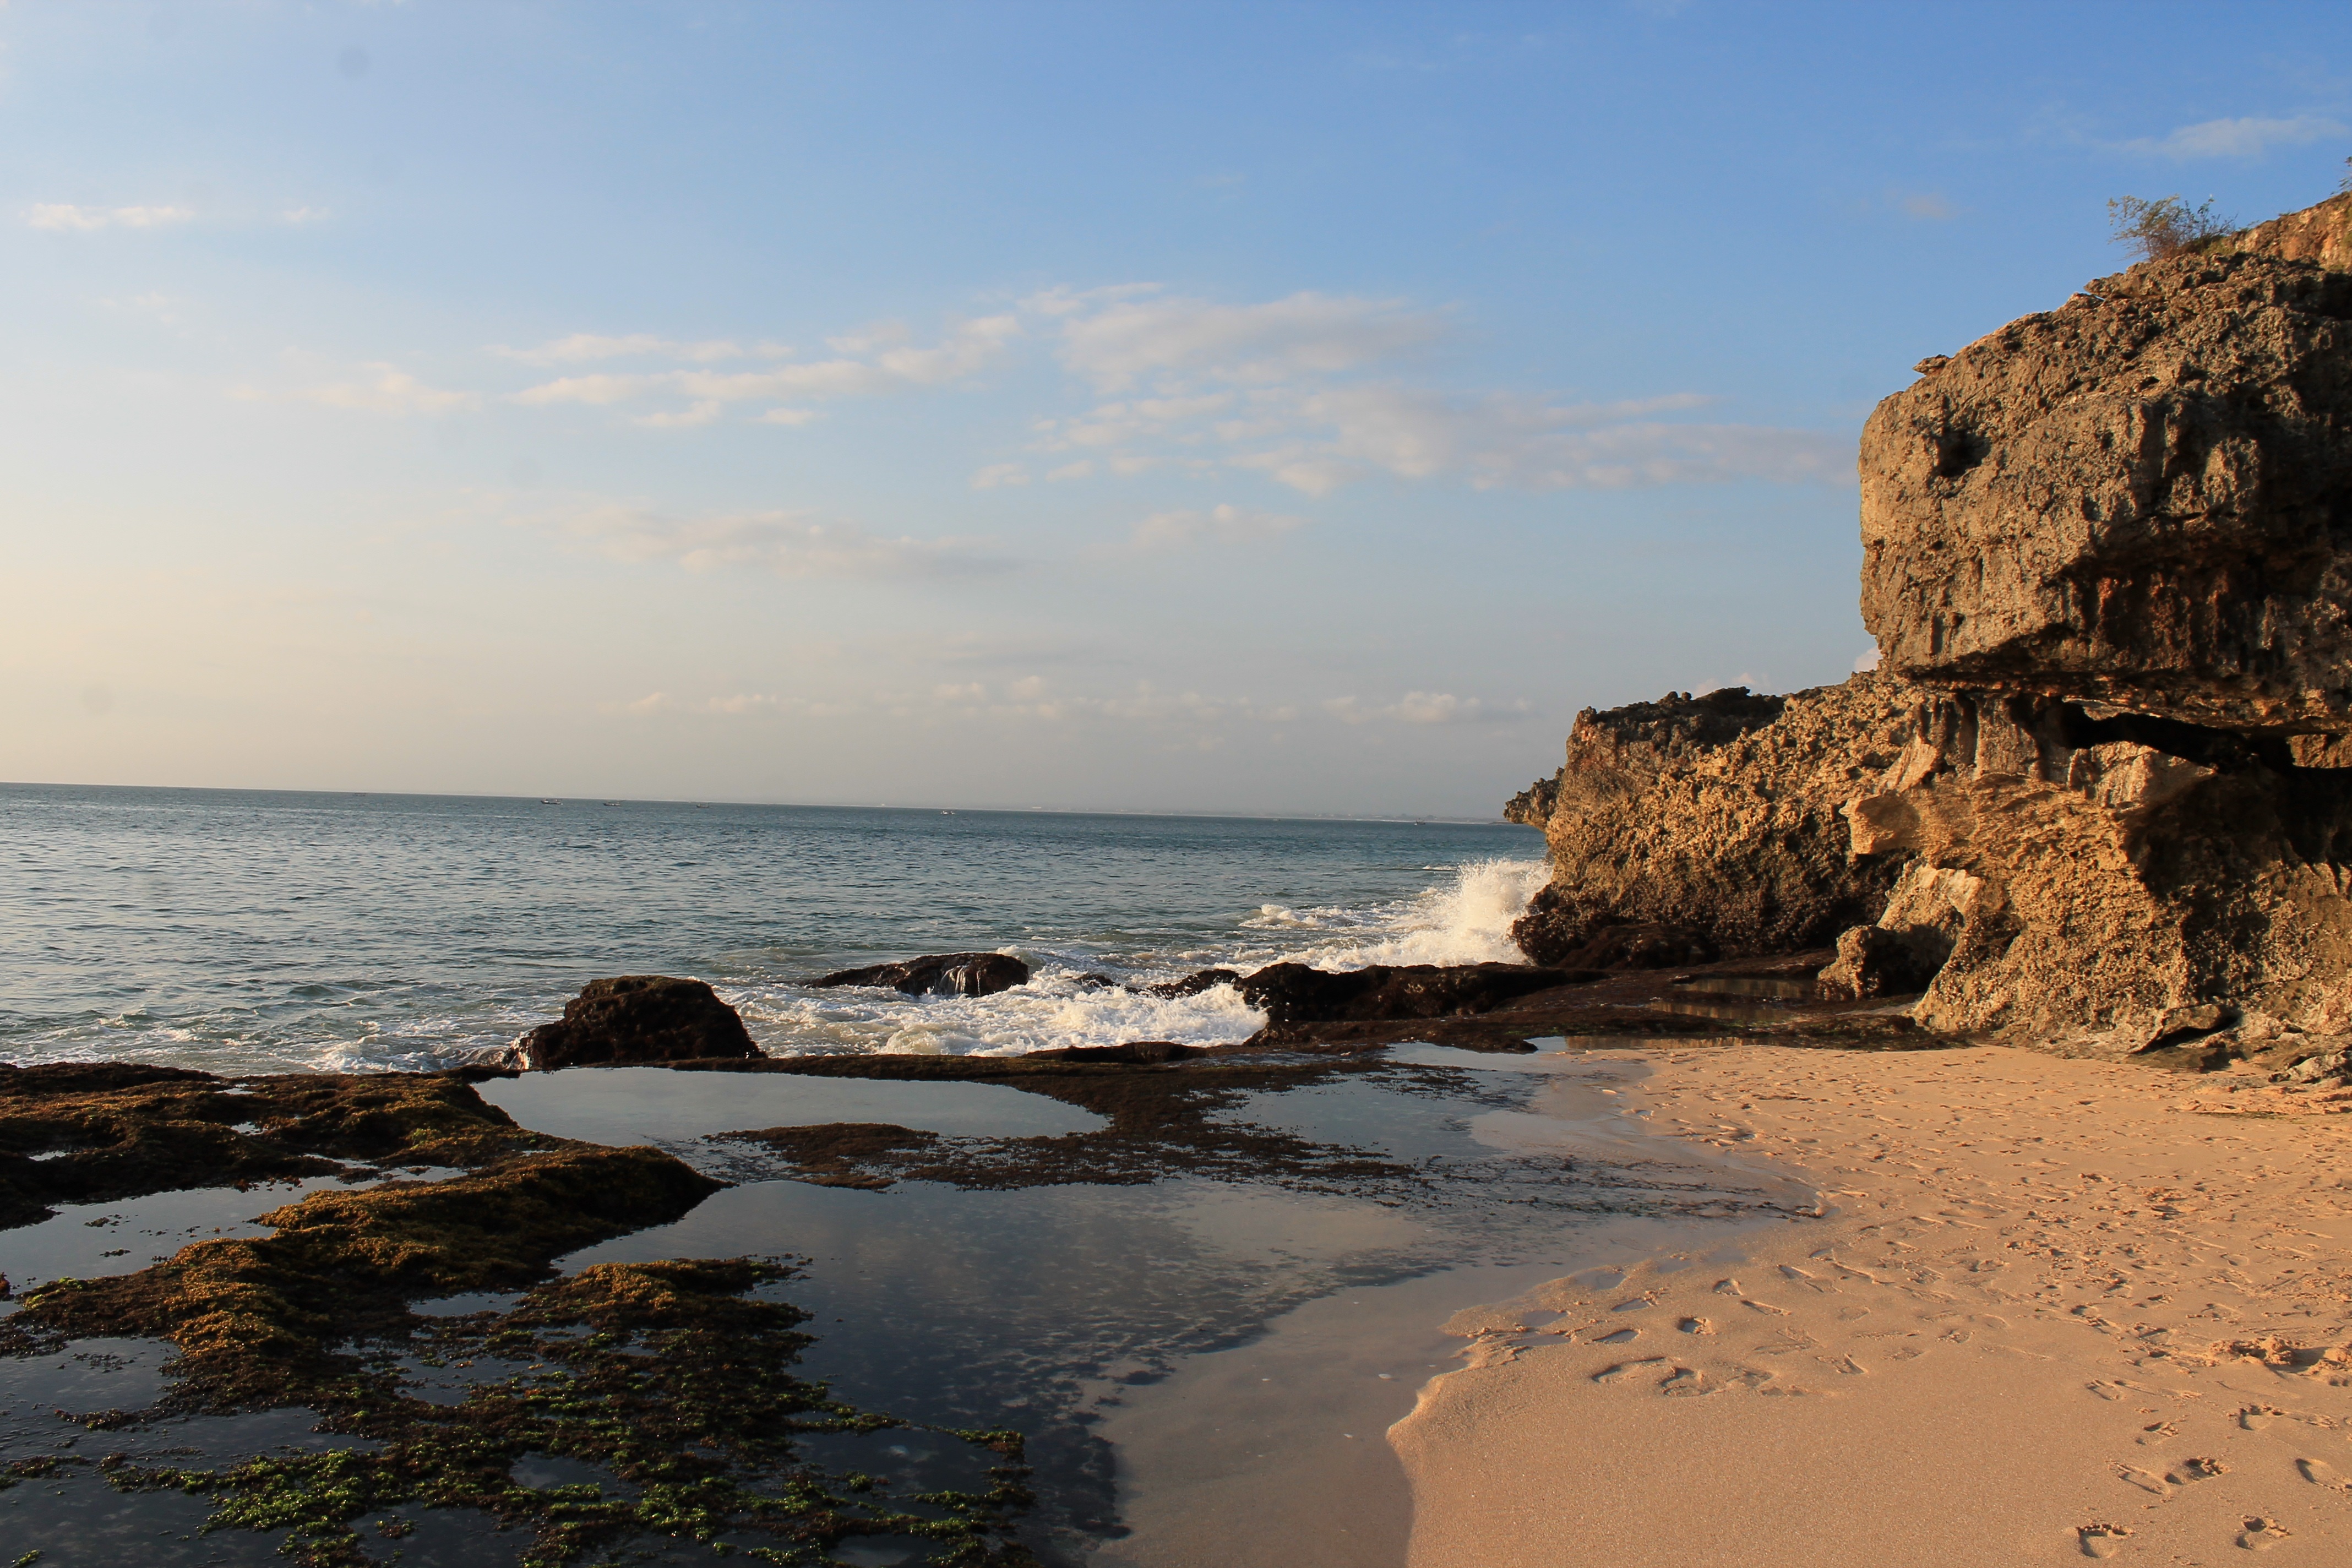
beach, landscape, sea, coast, nature, sand, rock, ocean, horizon, sun, sunset, shore, wave, vacation, travel, cliff, cove, paradise, tropical, bay, asia, tourism, terrain, material, body of water, relaxation, cape, bali, natural environment, wind wave